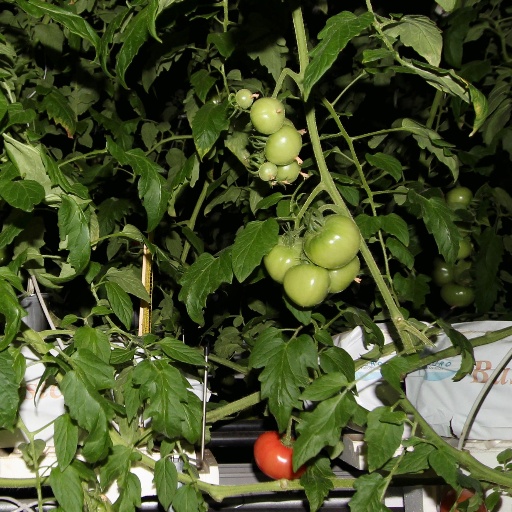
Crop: tomato